Jan Lohman

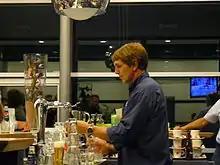
Jan Lohman

Johannes Hermanus Petrus "Jan" Lohman (born 18 February 1959) is a Dutch former footballer. He played as a central midfielder, and represented his country at under-21 level. Born in Dussen, North Brabant, Lohman played for several Belgian and Dutch clubs, and also spent five seasons in English football with Watford.